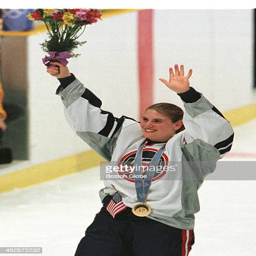
women 's hockey player reacts to the fans after the team received their olympic gold medal country beat country